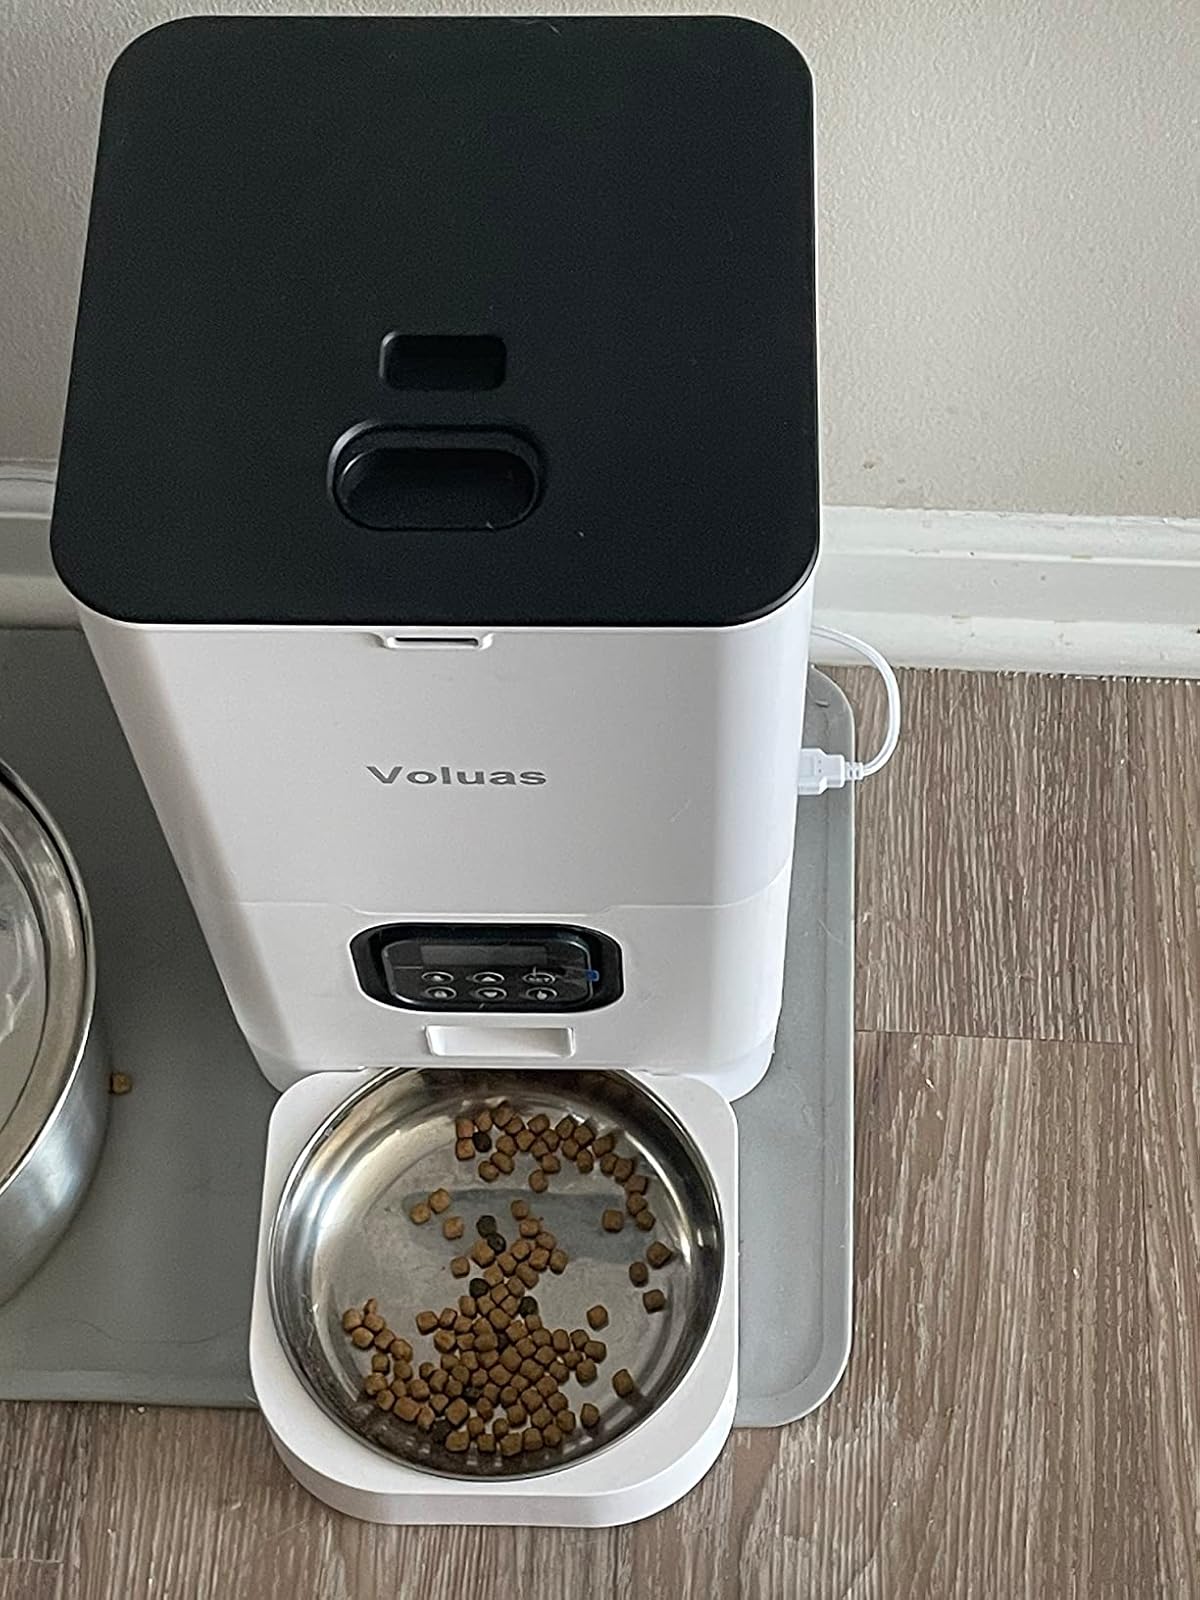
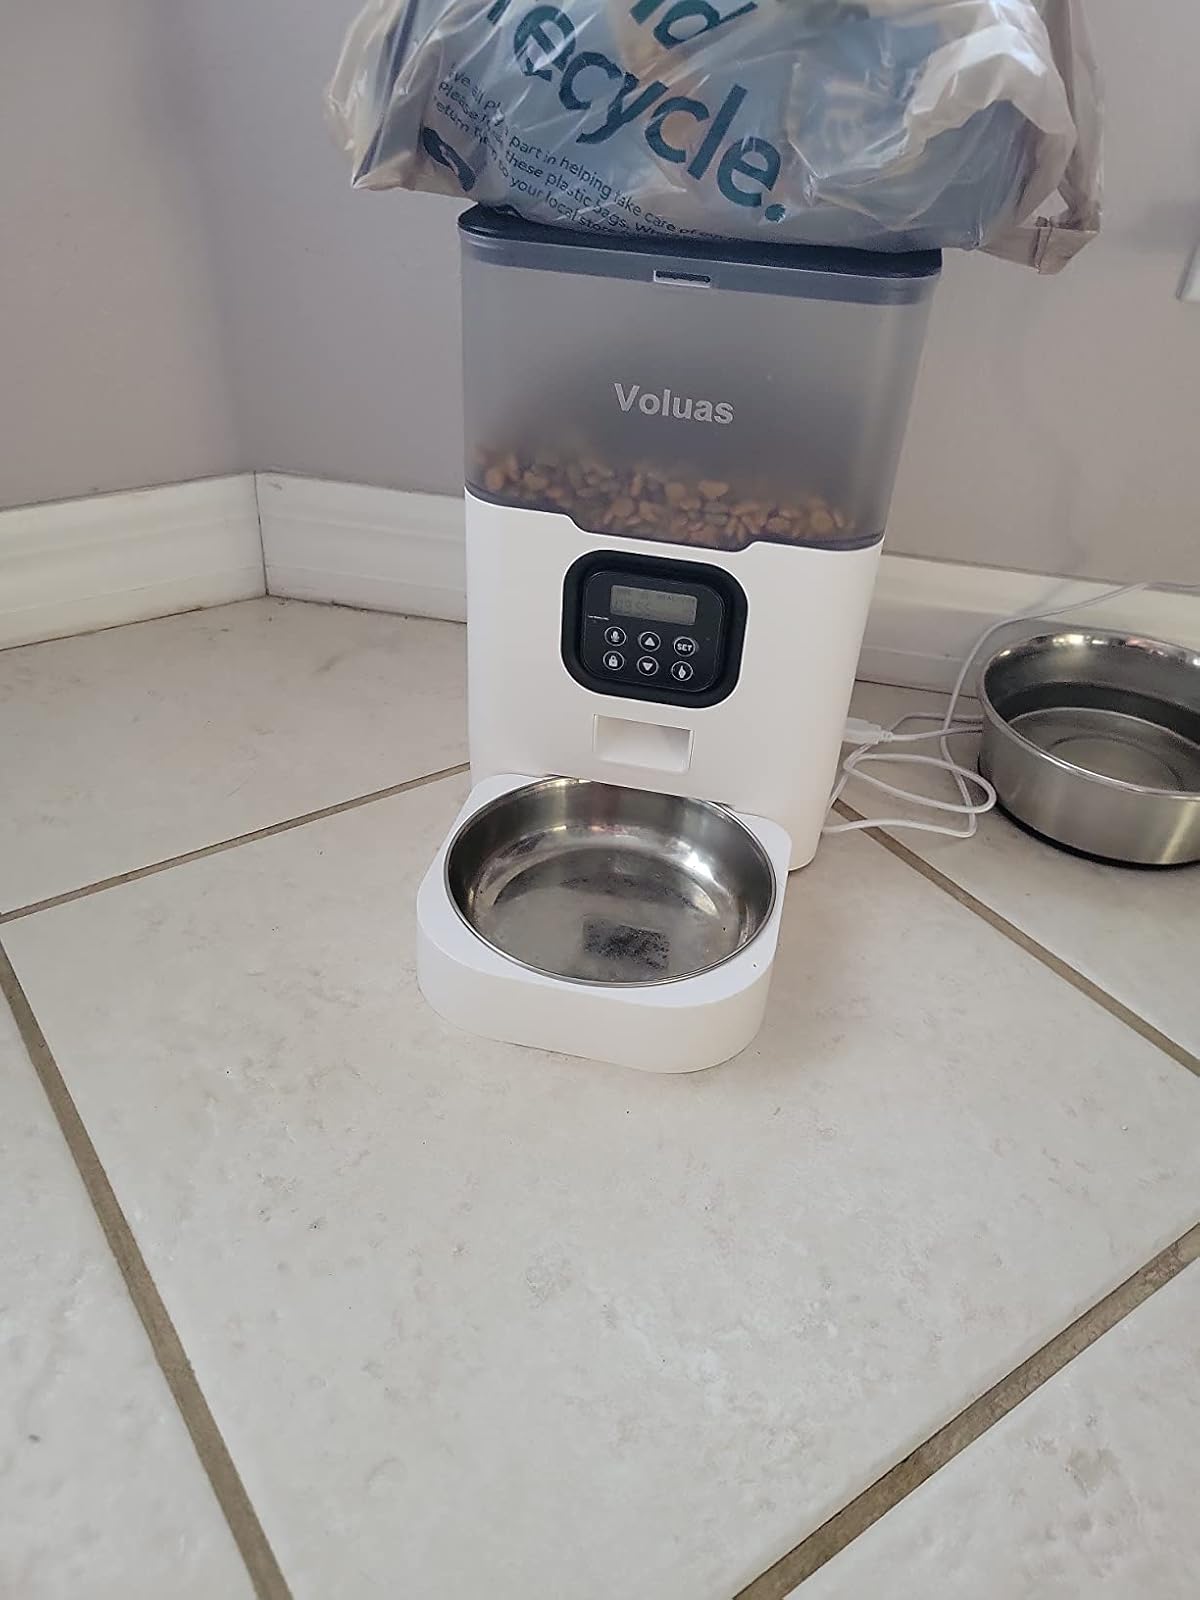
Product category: items_feeder
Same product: no